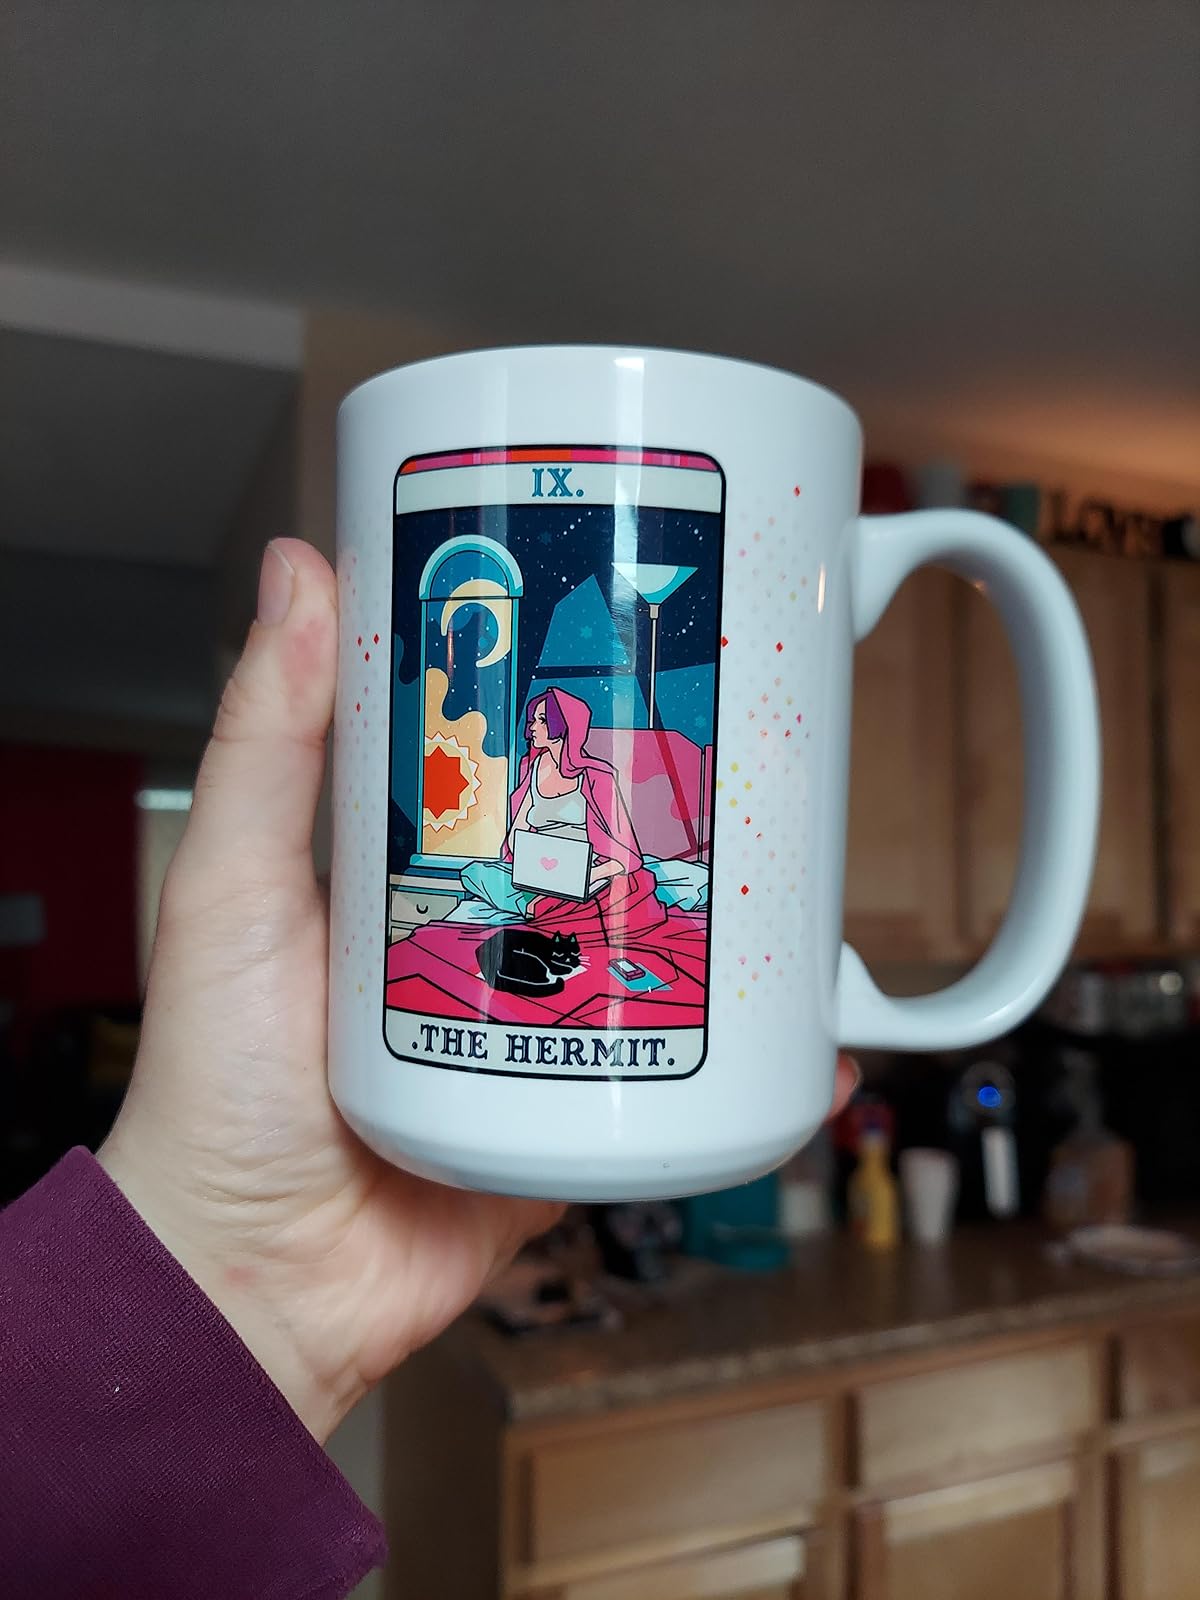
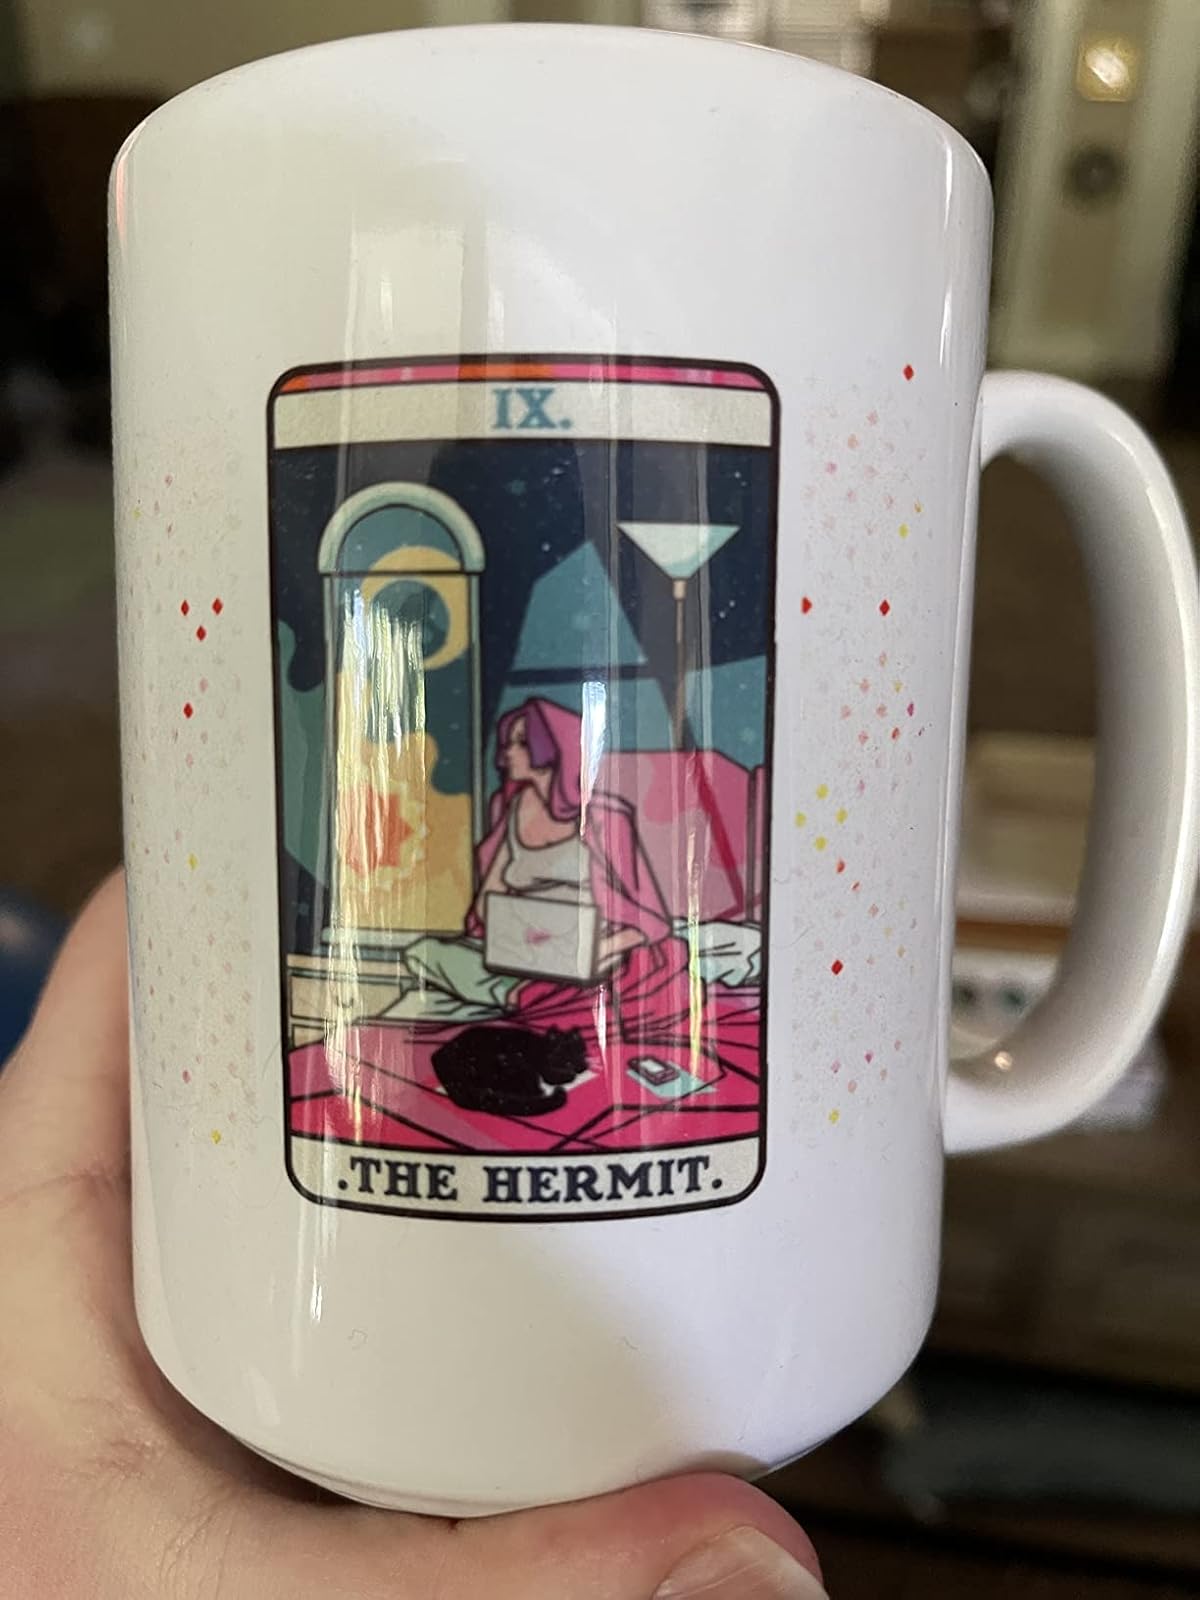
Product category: items_mug
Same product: yes